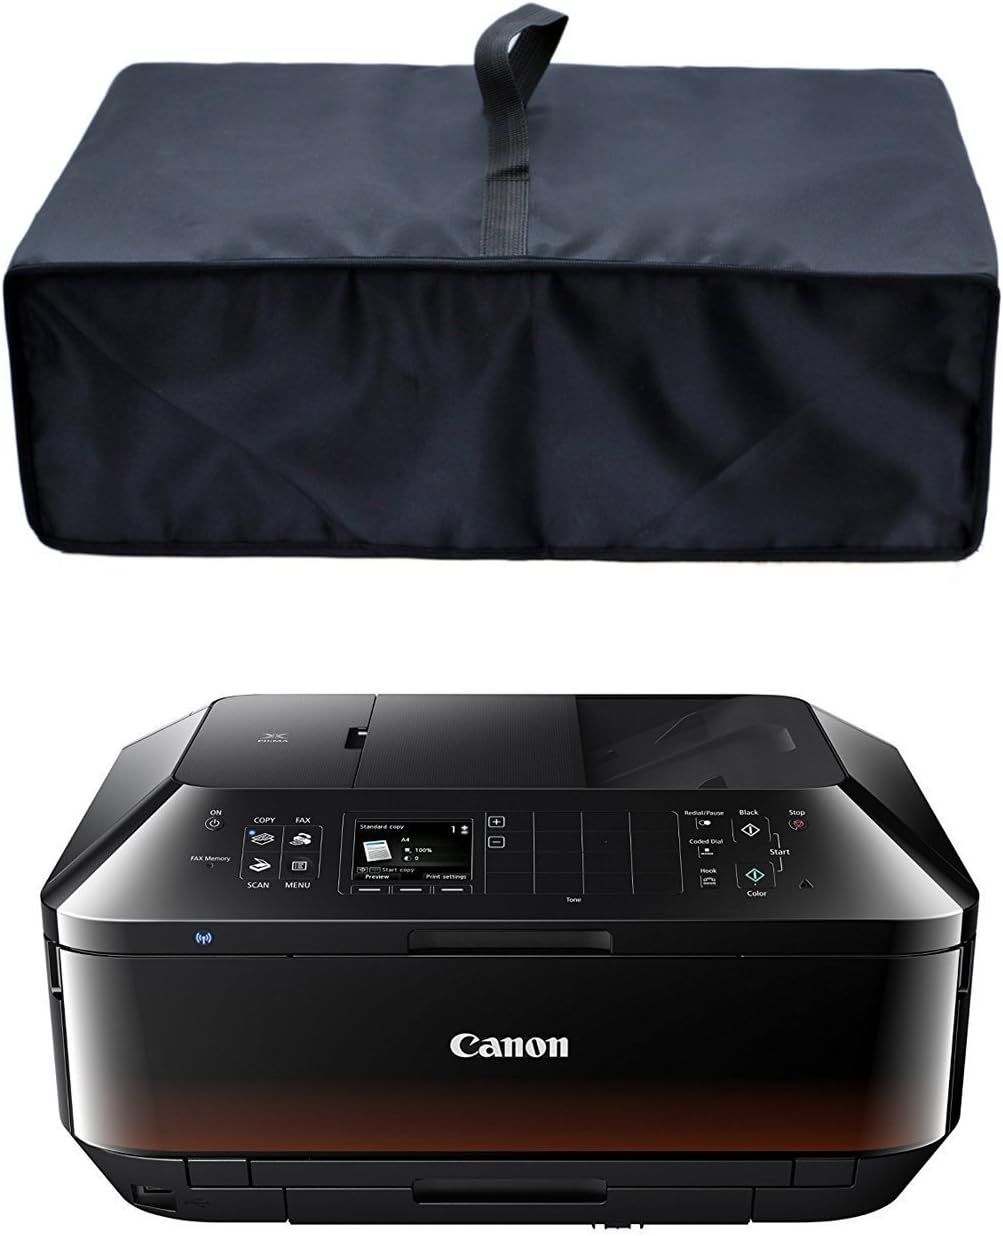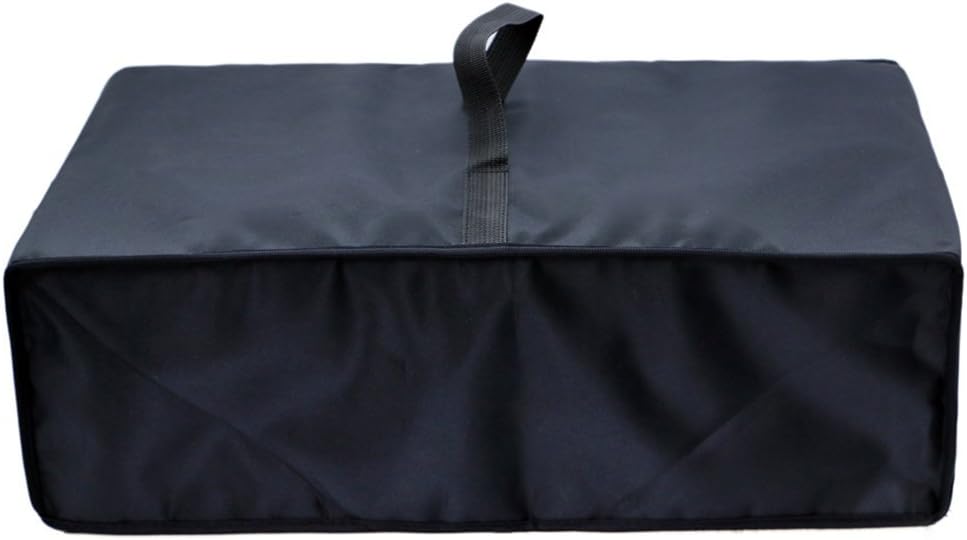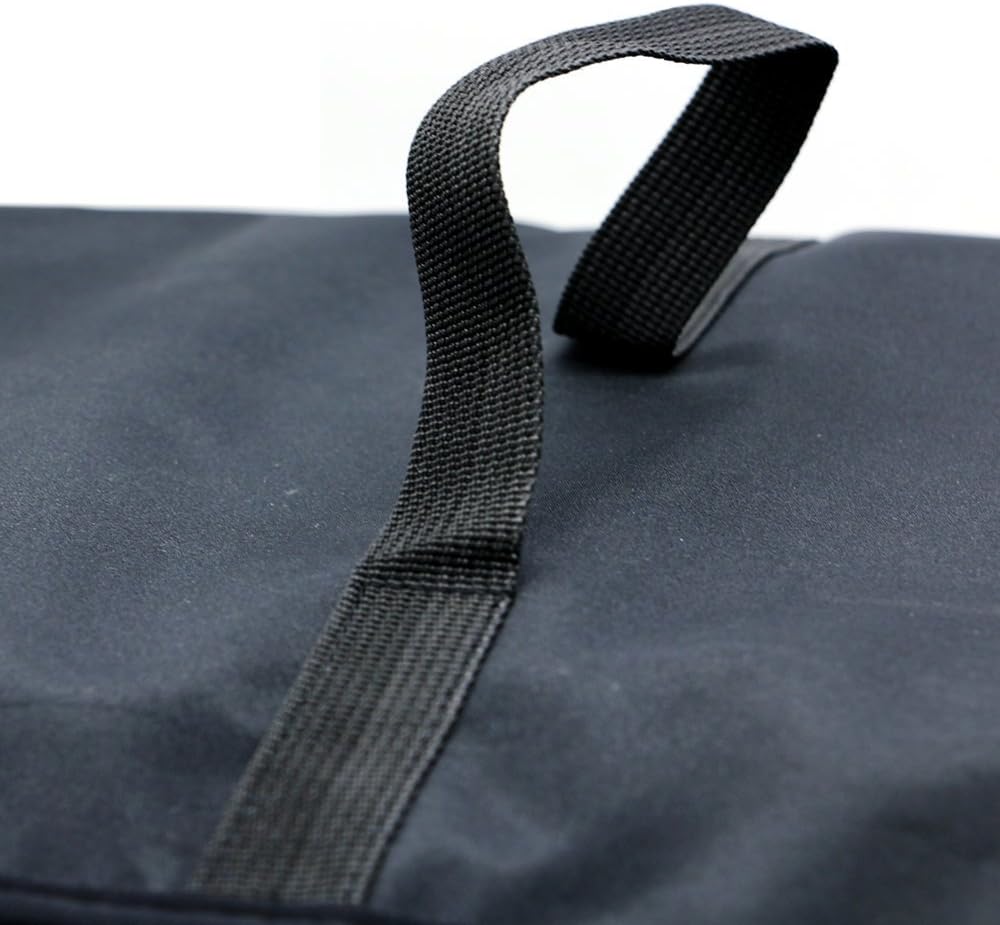
CYGQ Nylon Fabric Antistatic Water Resistant Printer Dust Cover Case Compatible with Canon MX922/MX492/MX532 All-in-One Printer
Category: Tools & Home Improvement
Specifications: Material: Nylon FabricColor: BlackSize:19.7 x 15.8 x 9 inches & 50 x 40 x 23 cm
Features: The printer dust cover compatible with Canon MX922/MX492/MX532 All-in-One Printer. | Dust Cover Dimensions: 19.7 x 15.8 x 9 inches & 50 x 40 x 23 cm | Made of high-quality nylon fabric material, antistatic waterproof and easy cleaning. | Our printer dust cover has a portable hand strap and an open bottom can easily cover your device. | Protecet your device against dust, spills, scratches, water, and other contaminants.